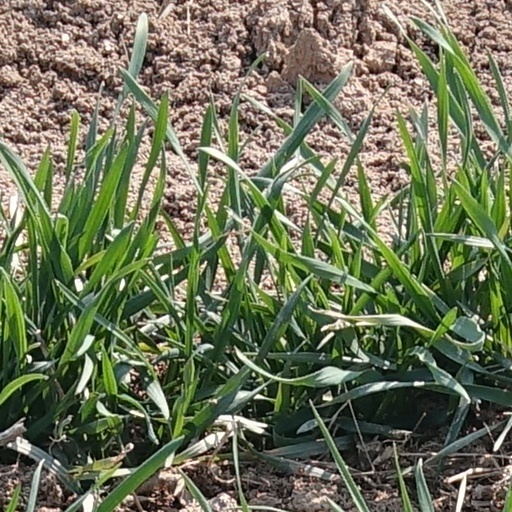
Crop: wheat